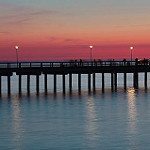
Label: sea